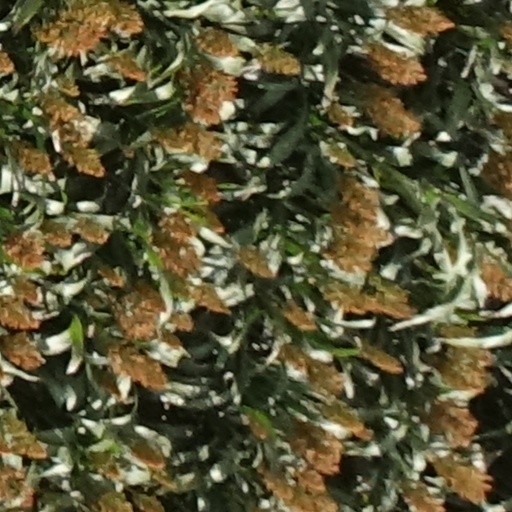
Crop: sorghum